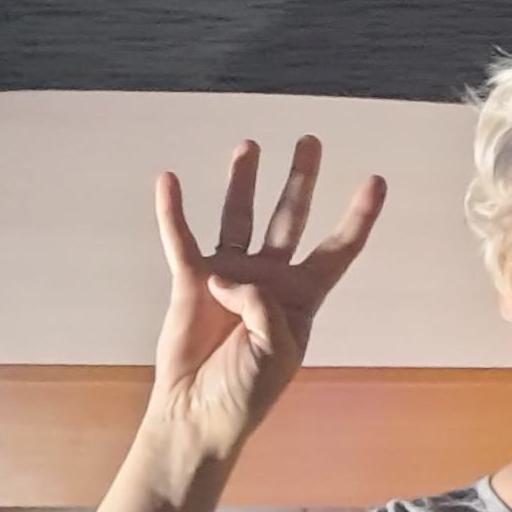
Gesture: four